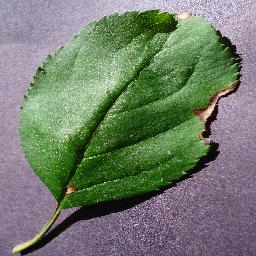
Label: Apple___Black_rot